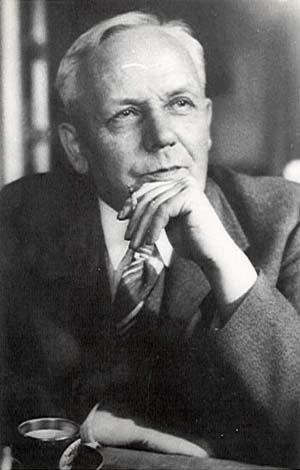
Kustaa Artturi Järviluoma est une journaliste, scénariste et écrivain finlandais.